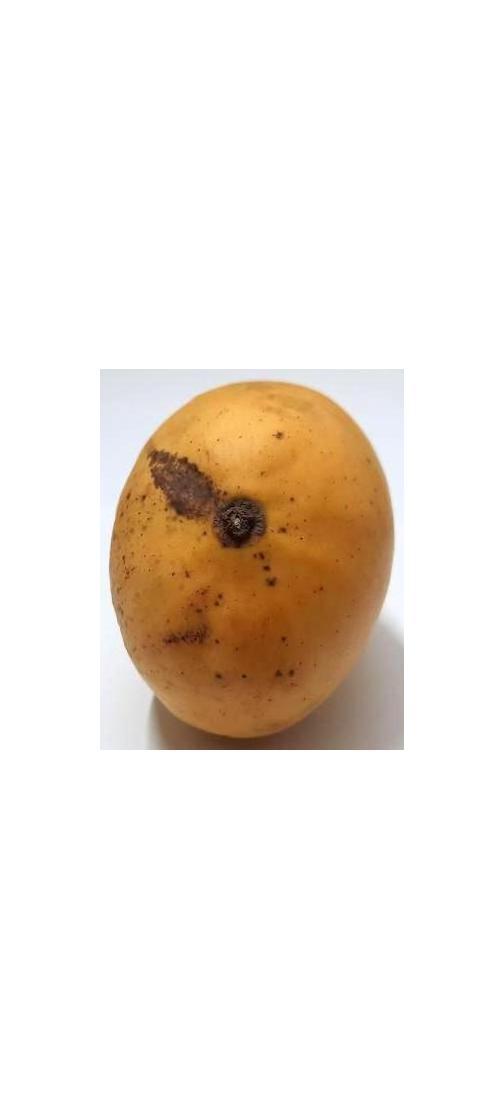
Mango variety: Katimon